U.S. Route shield

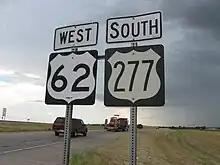
Modern (left) and 1961 (right) shields in Newcastle, Oklahoma; the older shield uses the FHWA Series A typeface, which has since been discontinued.

The next version of the MUTCD, the 1961 edition, made further alterations to the U.S. route shield. The cutout shield was retained, but its use was restricted to reassurance marker contexts. Turn, junction, and trailblazer shields were to always use the oversize marker, which had been modified to use a black, rather than white, background surrounding the shield.